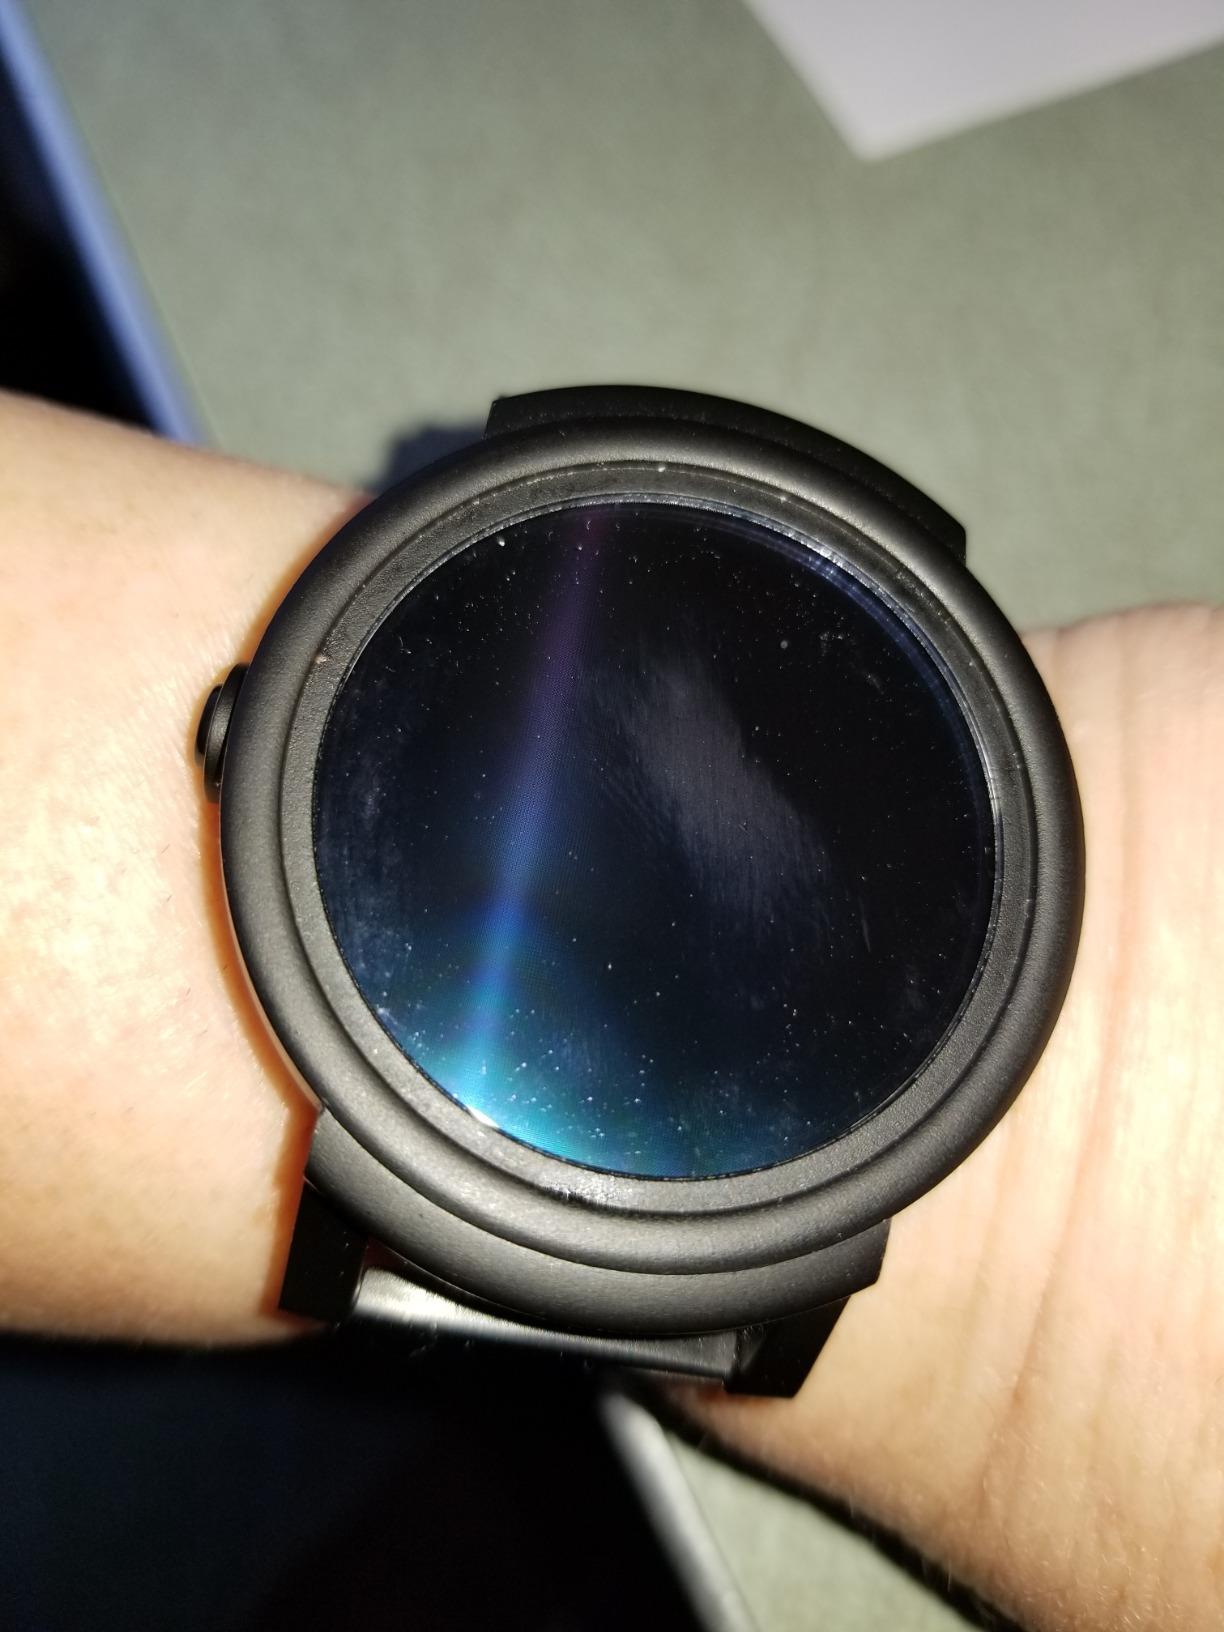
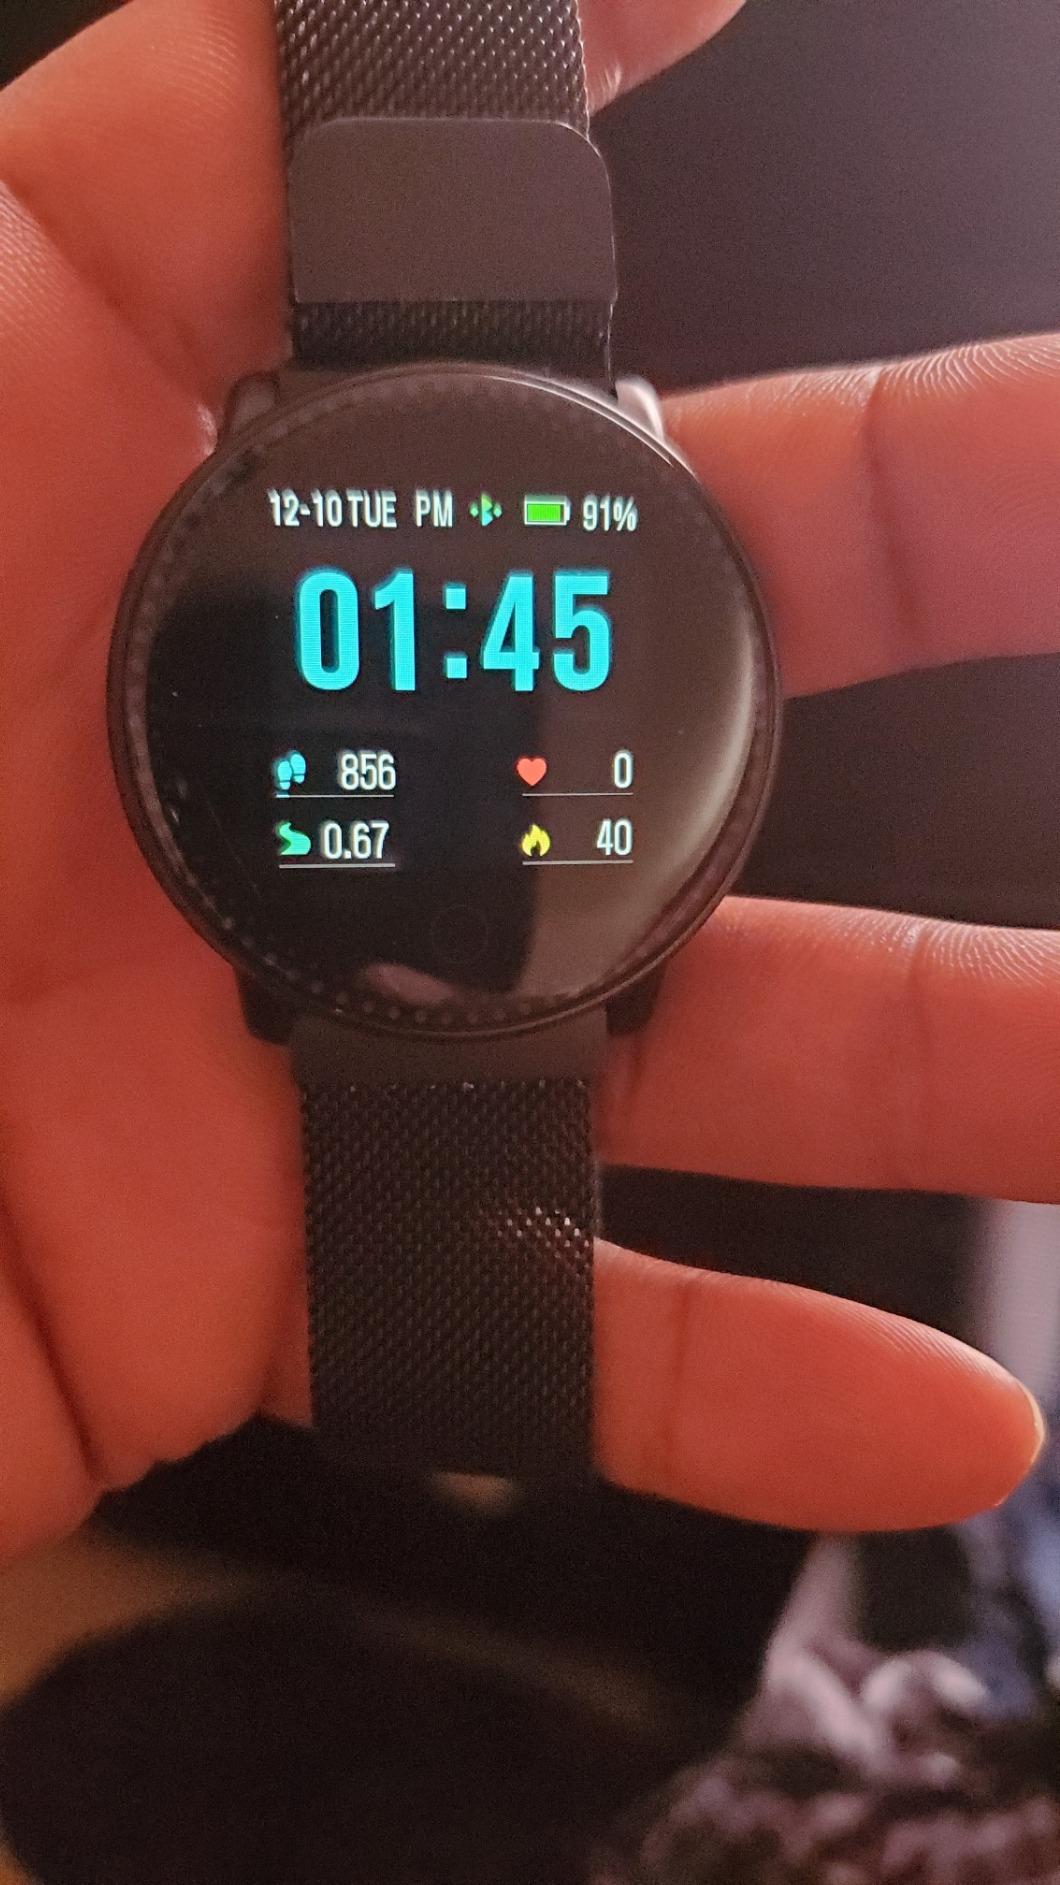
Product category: smartwatch
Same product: no